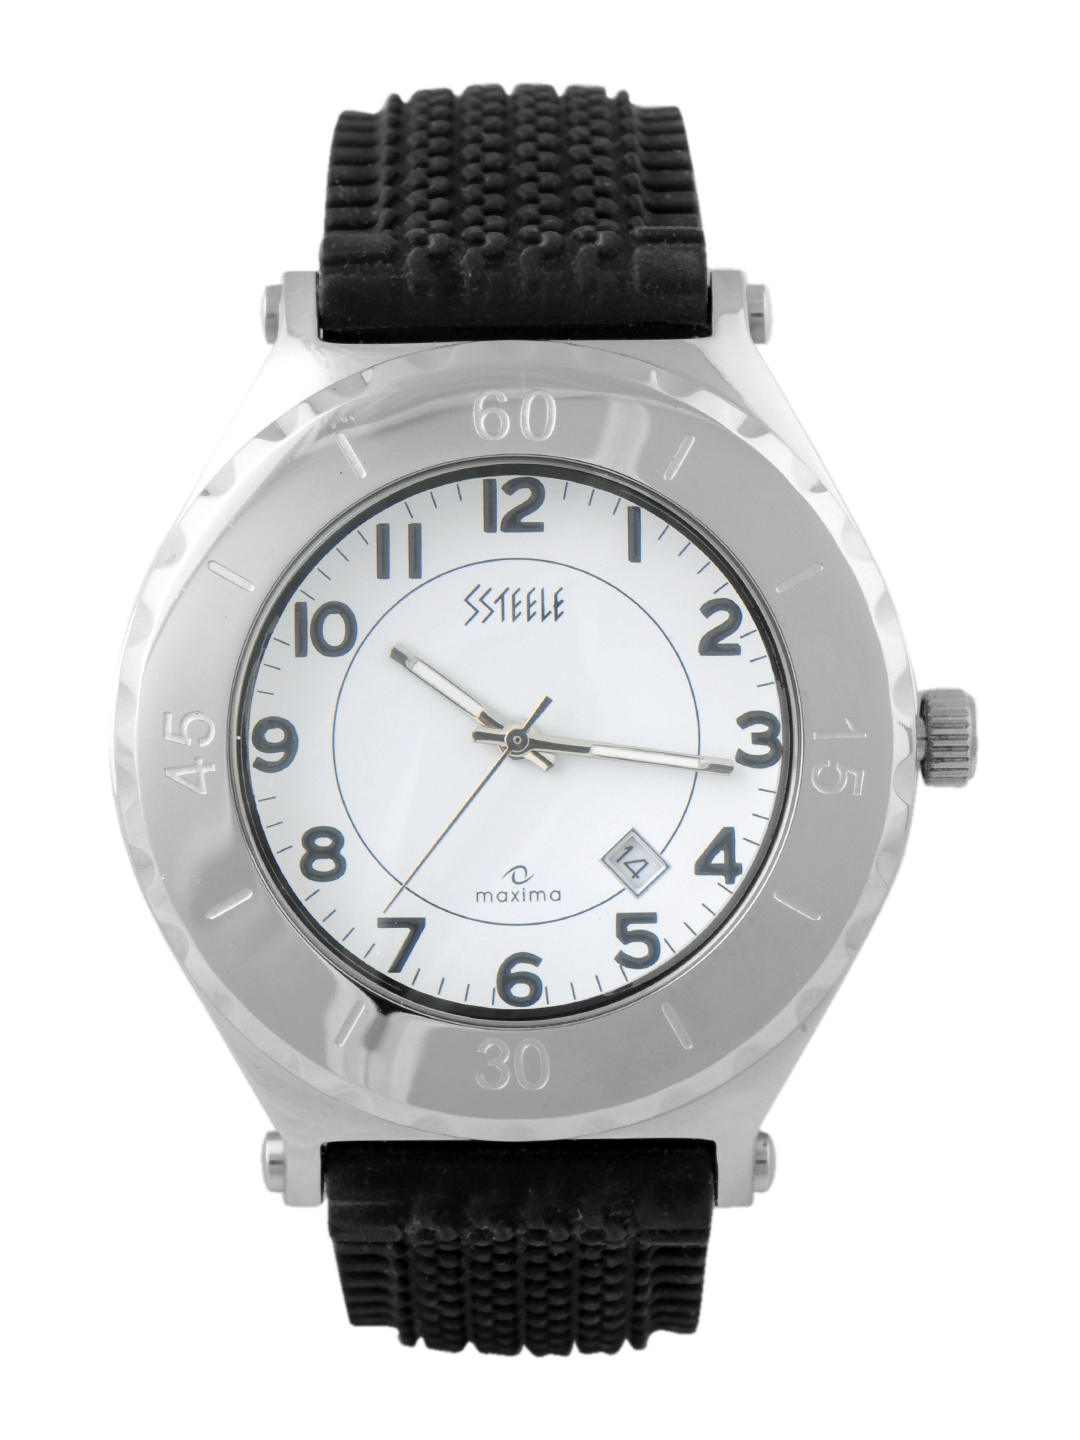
Maxima Men White Dial Ssteele Watch
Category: Accessories / Watches / Watches
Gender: Men
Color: White
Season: Winter 2016
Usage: Casual